Volta a Catalunya

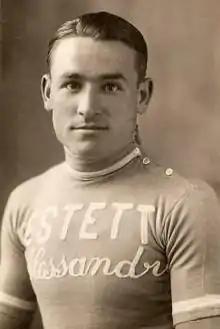
Mariano Cañardo won the race a record seven times in the 1920s and 1930s.

The race was revived in 1923 for its fifth edition. The organization was taken over by the "Unión Deportiva de Sants", which also supported Barcelona football teams. The race grew to a one-week event and gained prestige fast. It became a fixture on the calendar, attracting more foreign participants, mainly from France and Italy. The 1920s and 1930s became the era of Catalan cycling icon Mariano Cañardo, who became the leading figure of the Volta a Catalunya with seven victories.